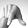
ASL letter: Q